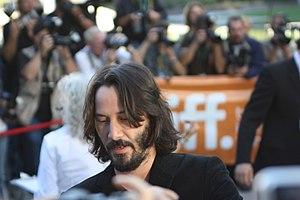
Les Vies privées de Pippa Lee est l’adaptation cinématographique du roman éponyme écrit par Rebecca Miller, qui est également la réalisatrice et scénariste du film.